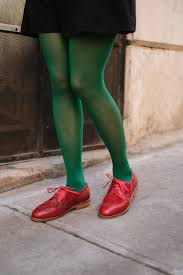
Label: Brogue